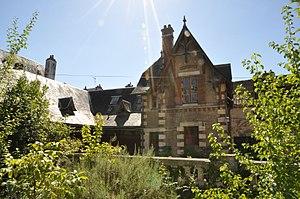
maison appt
L’hôtel de Panette est un hôtel particulier sis à Bourges, au 1 rue Henri-Ducrot.